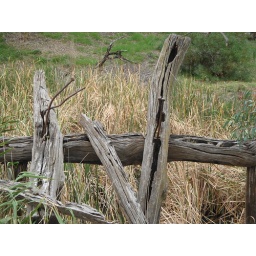
The remains of a bridge which used to span the Loddon River near Baringhup West, Victoria.